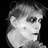
Emotion: sad